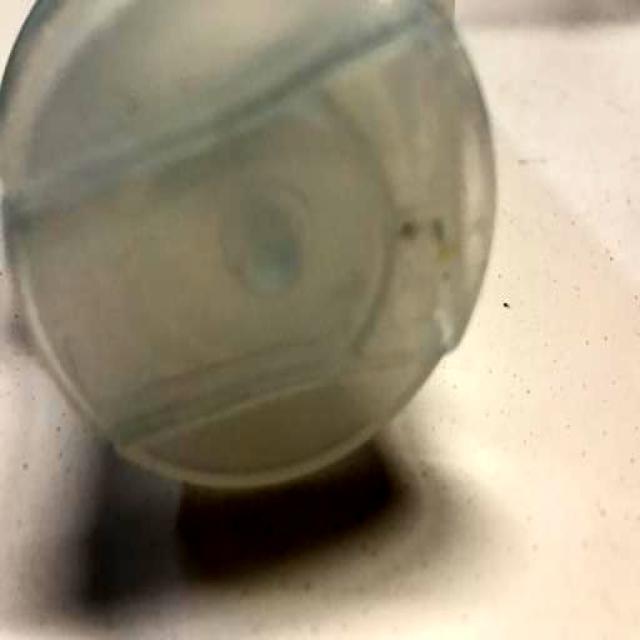
Label: Plastic